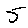
Label: 5